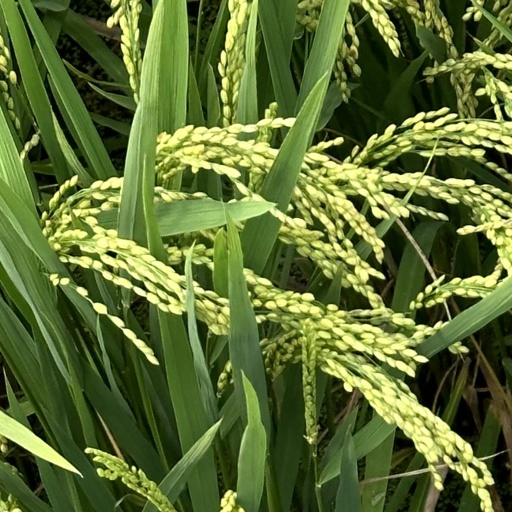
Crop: rice